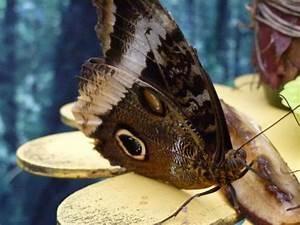
butterfly